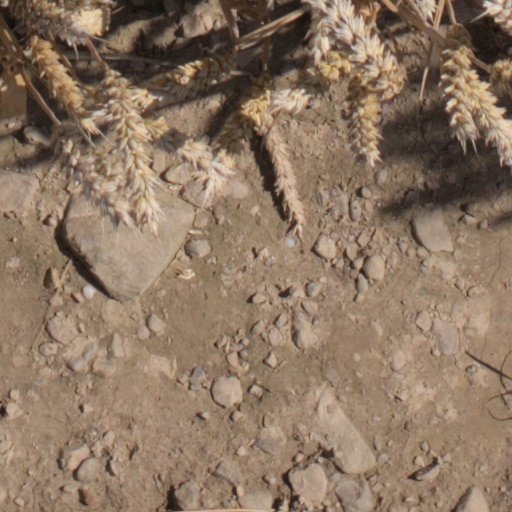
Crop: wheat